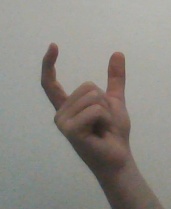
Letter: nun